Marine Vacth

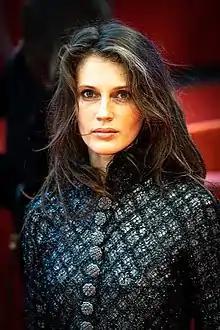
Marine Vacth at the Berlin Film Festival 2020

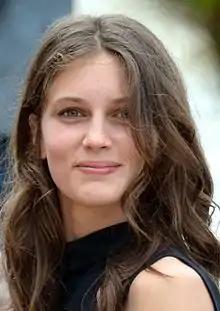
Vacth in 2013

Marine Vacth (born 9 April 1991) is a French actress and model.